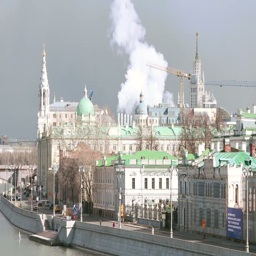
old part of the city